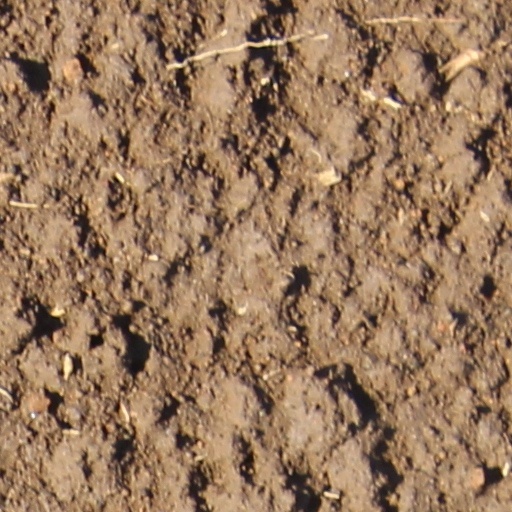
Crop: wheat